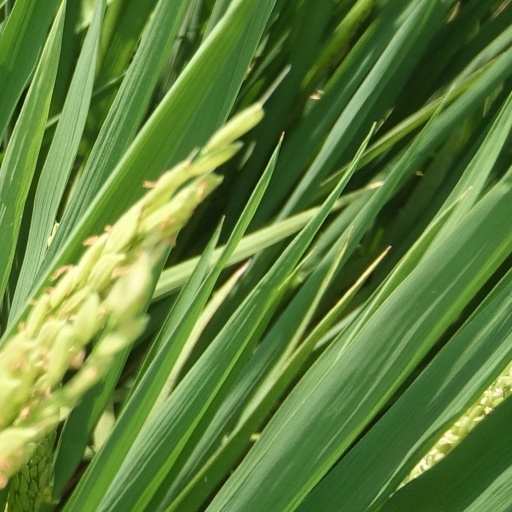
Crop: rice